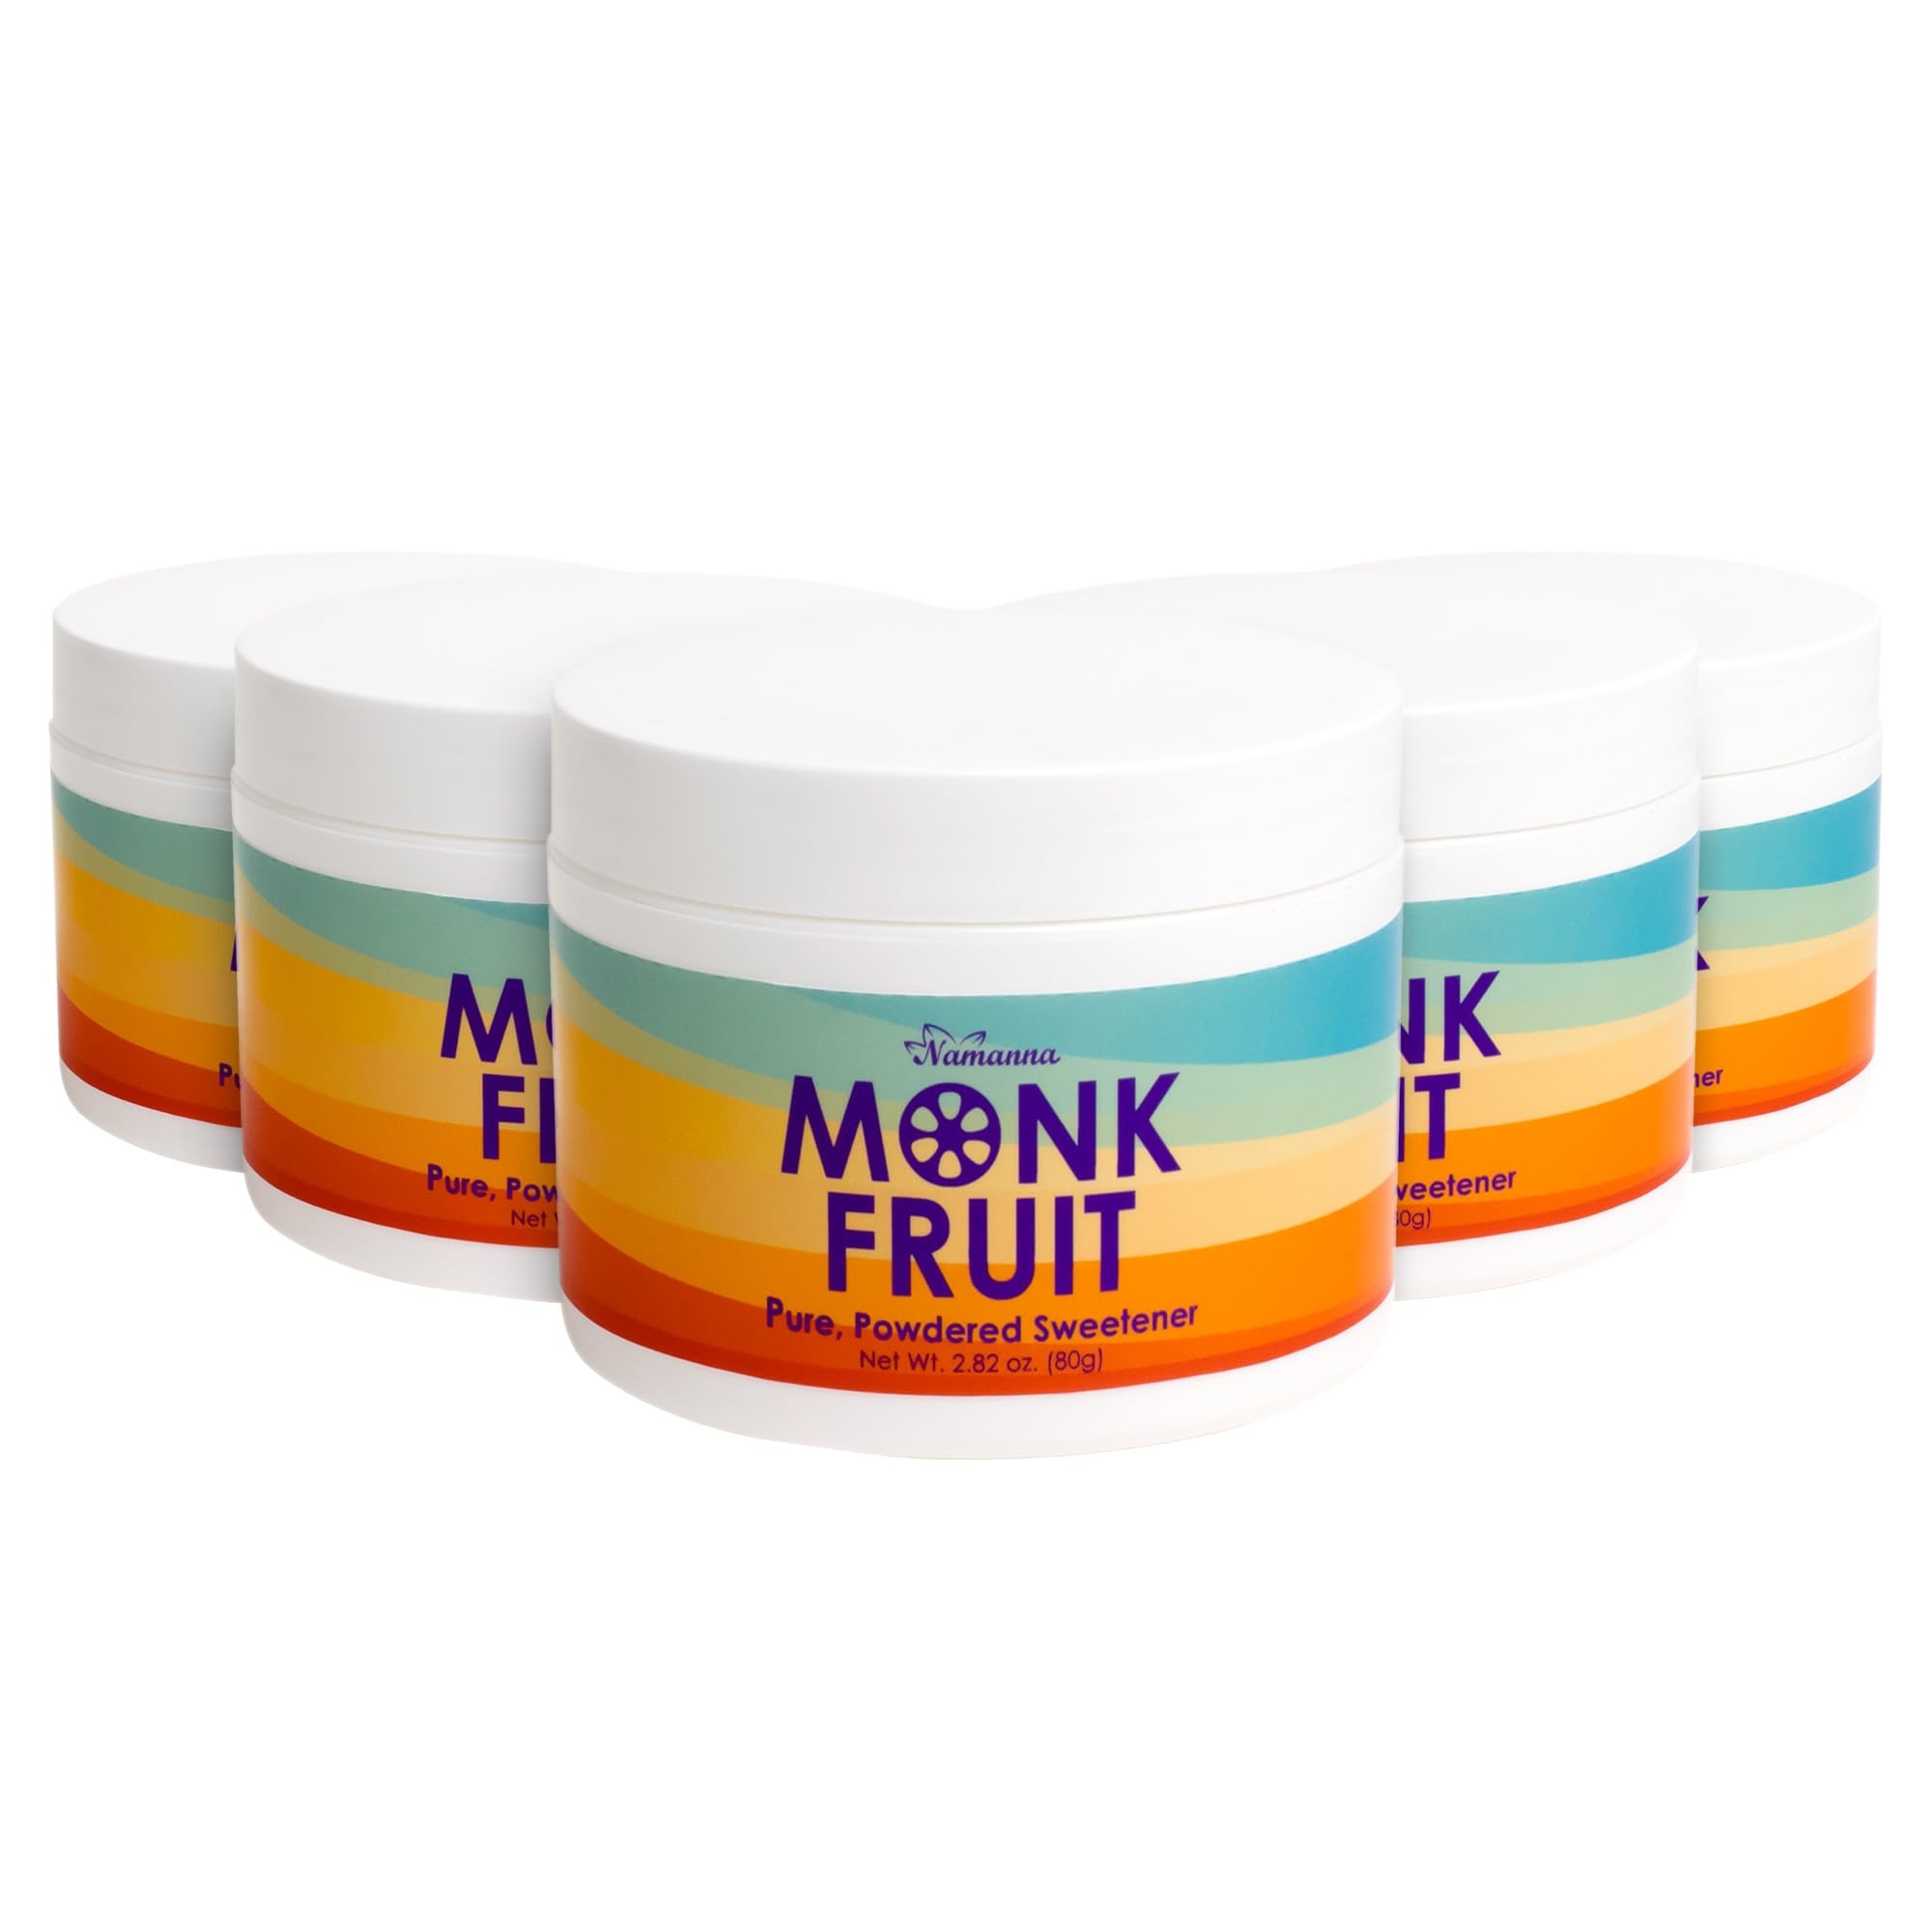
Item Name: NAMANNA Pure Monk Fruit Sweetener - Zero Calorie, Zero Carb, Paleo and keto Safe - (7% Mogroside V, 80g, 444 Servings) - 5 Pack
Bullet Point 1: Zero calories, zero carbs, zero sugar. Zero glycemic index. Paleo and Keto Safe.
Bullet Point 2: 100% pure and all natural.
Bullet Point 3: Perfect sweetener for blood sugar and weight management.
Bullet Point 4: Perfect for health. Also ideal for diabetics and kids.
Bullet Point 5: 7% Mogroside V is around 30 times sweeter than sugar.
Product Description: It is pure , natural, and extracted directly from fresh monk fruit, nothing else added. It contains 7% mogroside V.
Value: 14.1
Unit: Ounce

Price: 14.99